Huang Dongping

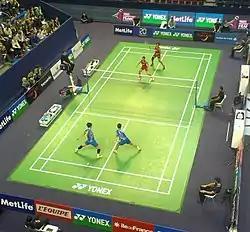
Huang Dongping (lower right corner) in the 2016 French Super Series

Huang competed at the 2020 Summer Olympics partnering with Wang Yilyu as the second seeds. The duo won a gold medal after beating their compatriots Zheng Siwei and Huang Yaqiong in the final in a close rubber game. Huang played at the 2021 Sudirman Cup in Vantaa, Finland, and was part of the China squad that lifted the Sudirman Cup trophy.